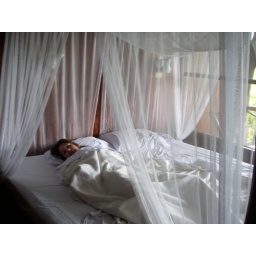
king size bed in tree House hotel